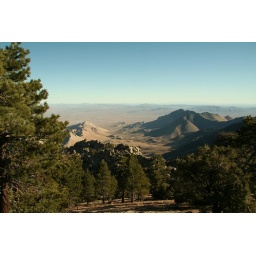
After the rock scramble, we found ourselves in a pine forest on a steep sandy trail.